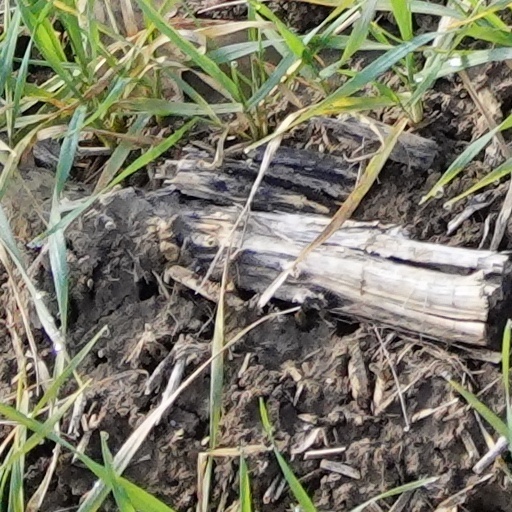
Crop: wheat